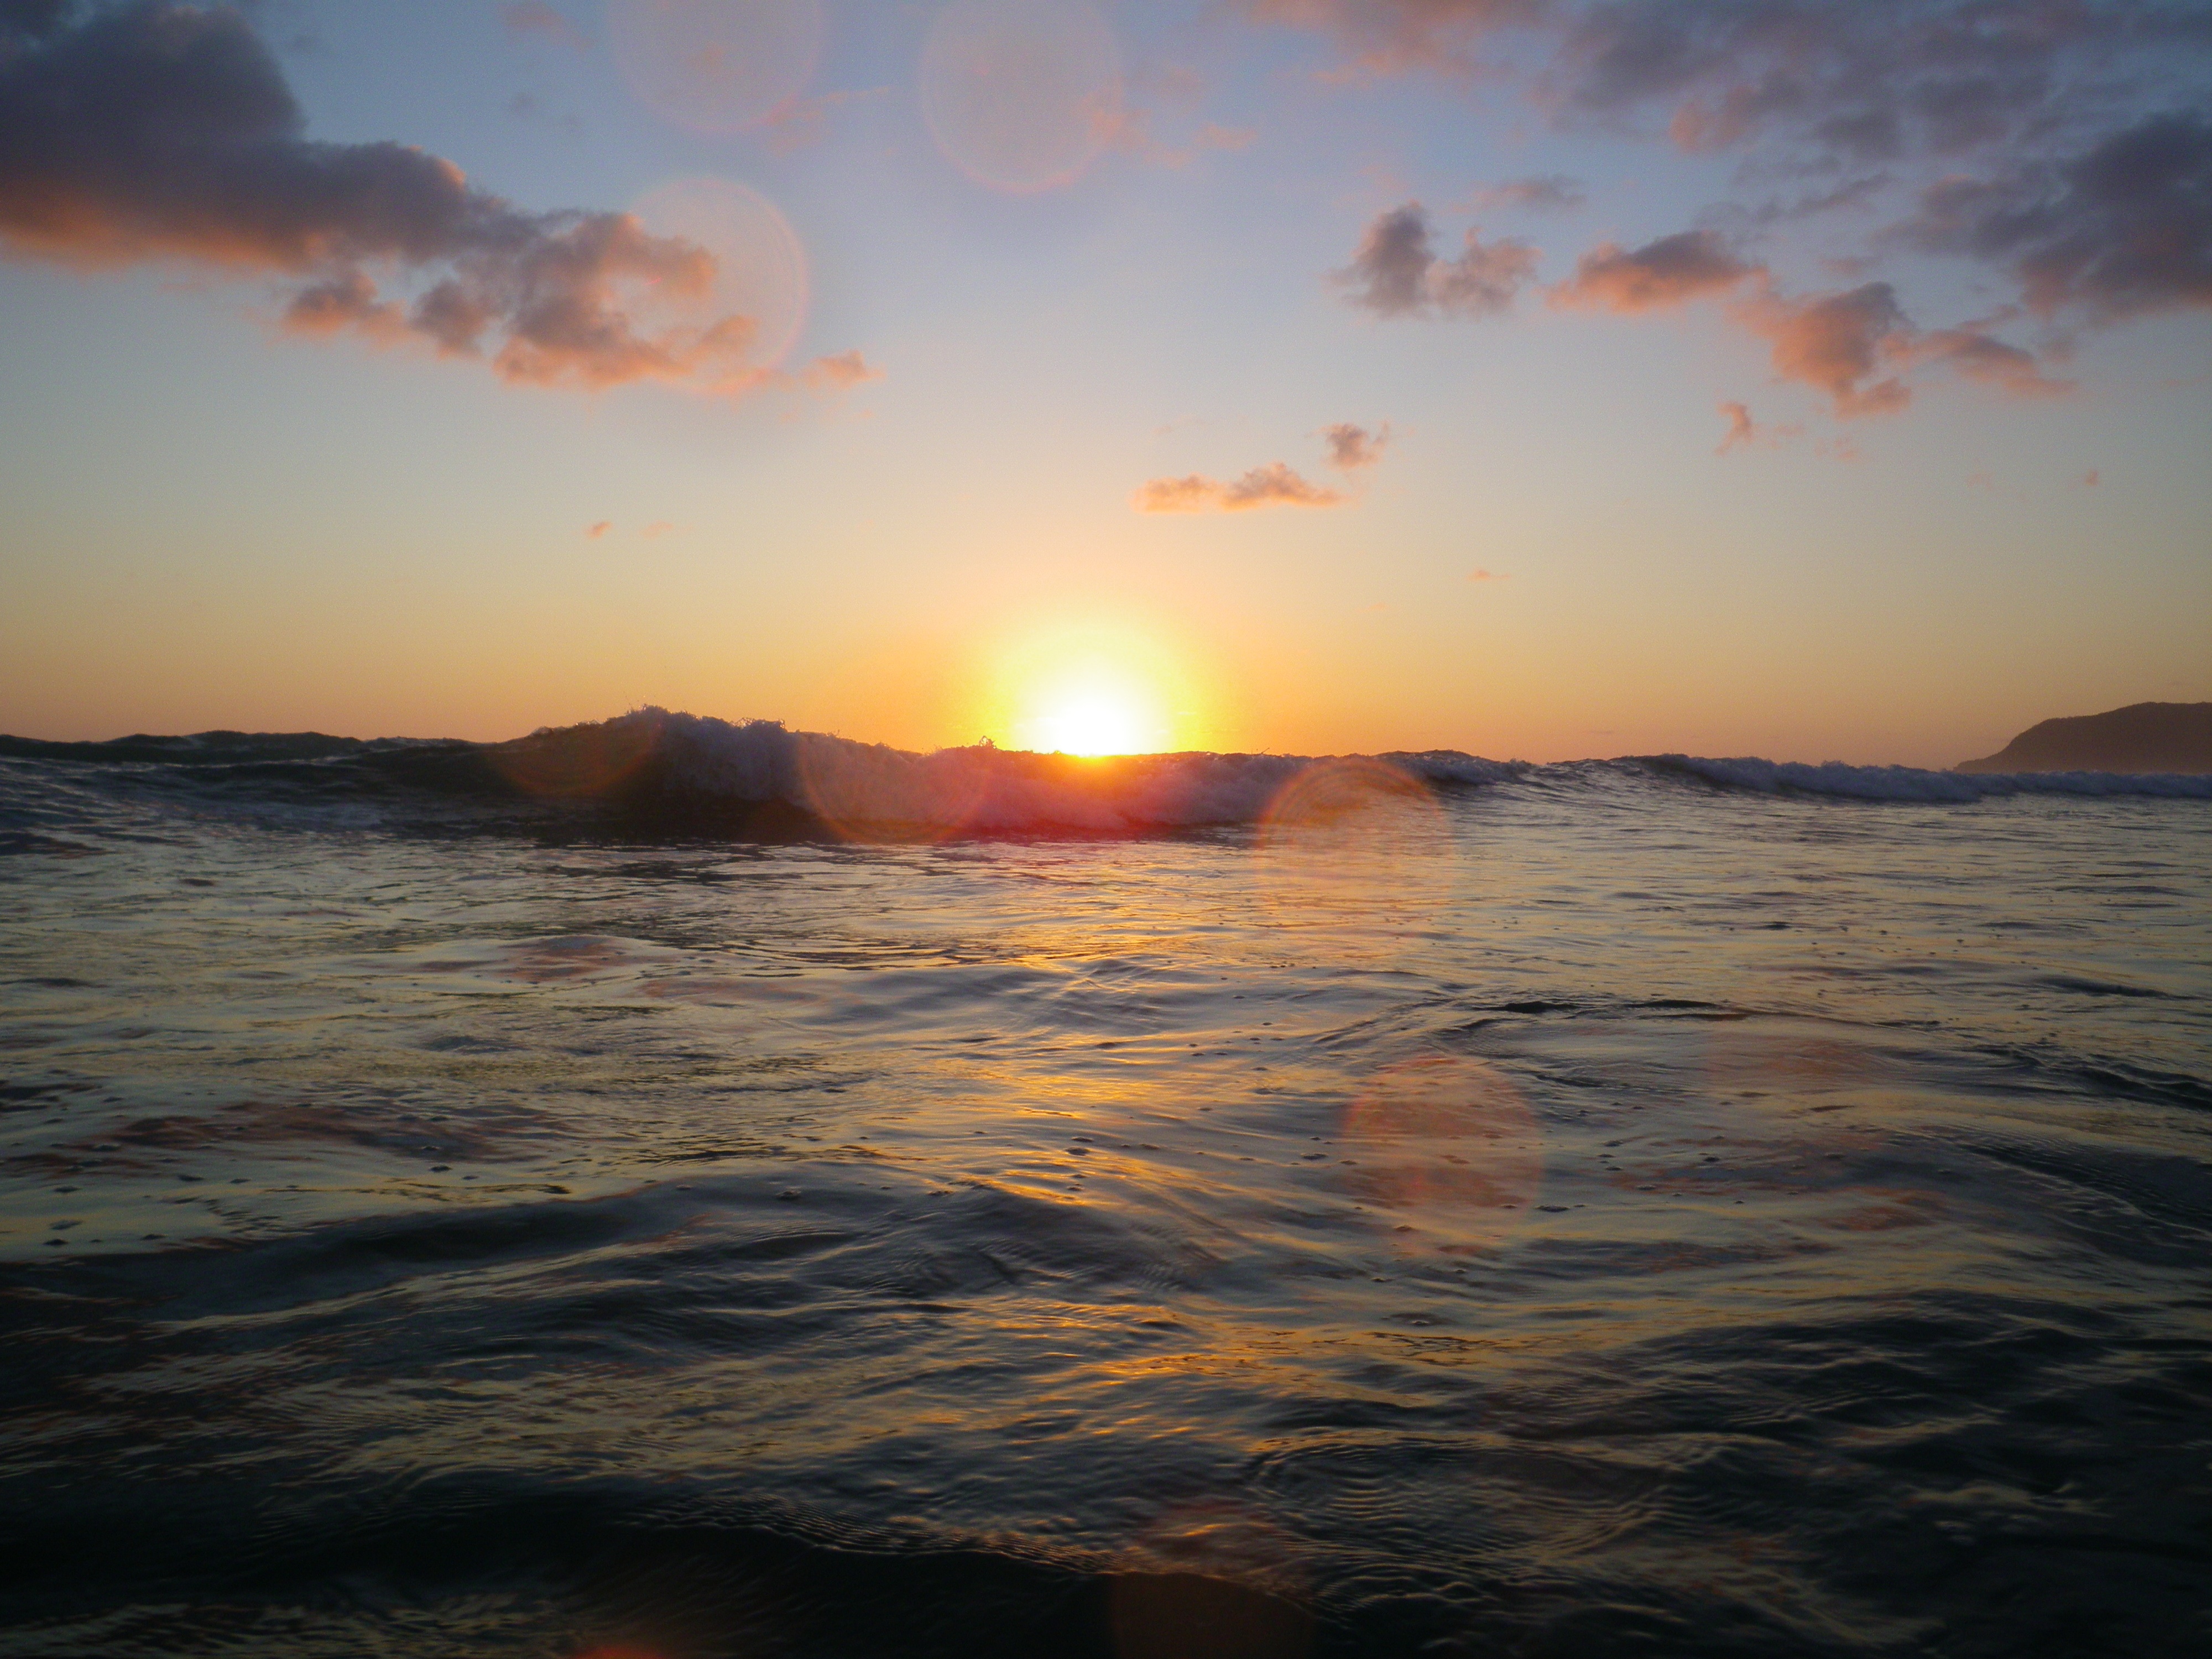
beach, sea, coast, ocean, horizon, cloud, sky, sun, sunrise, sunset, sunlight, morning, shore, wave, dawn, dusk, evening, reflection, afterglow, wind wave